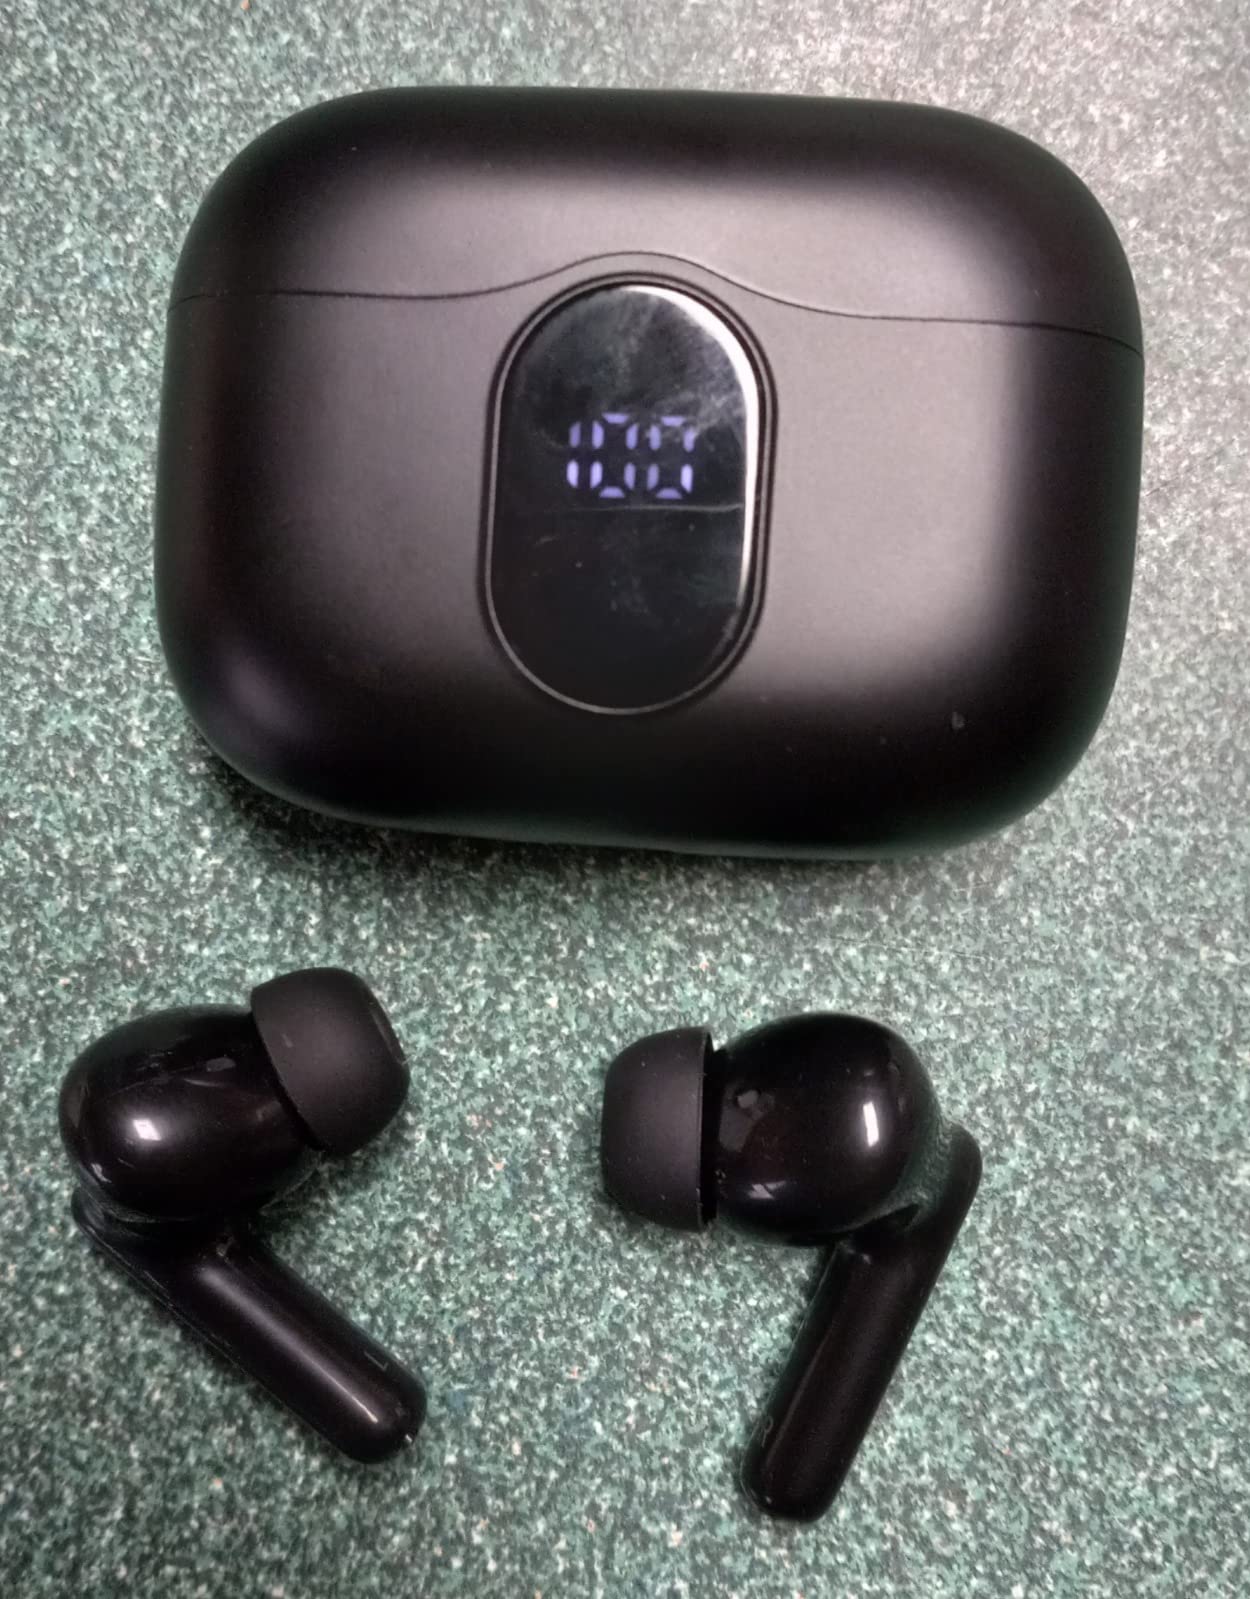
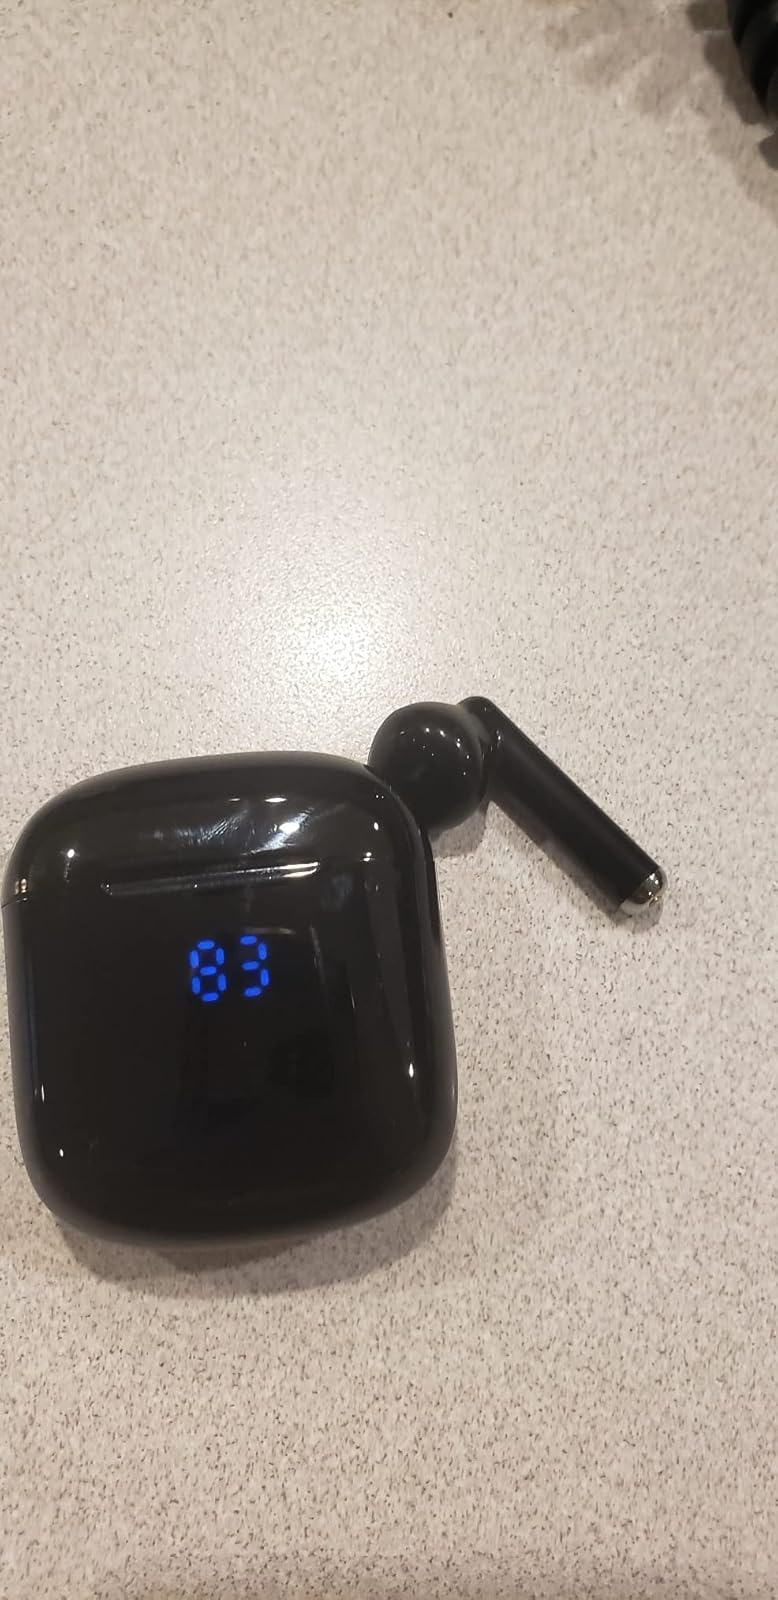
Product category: earbuds
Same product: no